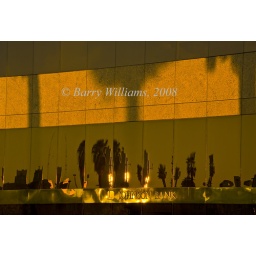
Sunrise creates its own light, shadows, and reflections in the window of a Central Avenue Phoenix office building.